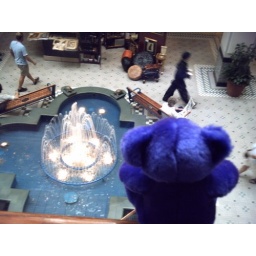
bear in glass elevator2